L. James Rice

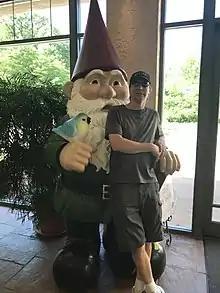
Author L. James Rice at Lauritzen Gardens in Omaha, NE, 2019.

L. James Rice "("Lee James Rice, b. 29 July 1968) is the award-winning author of the fantasy novel series "Sundering the Gods Saga."